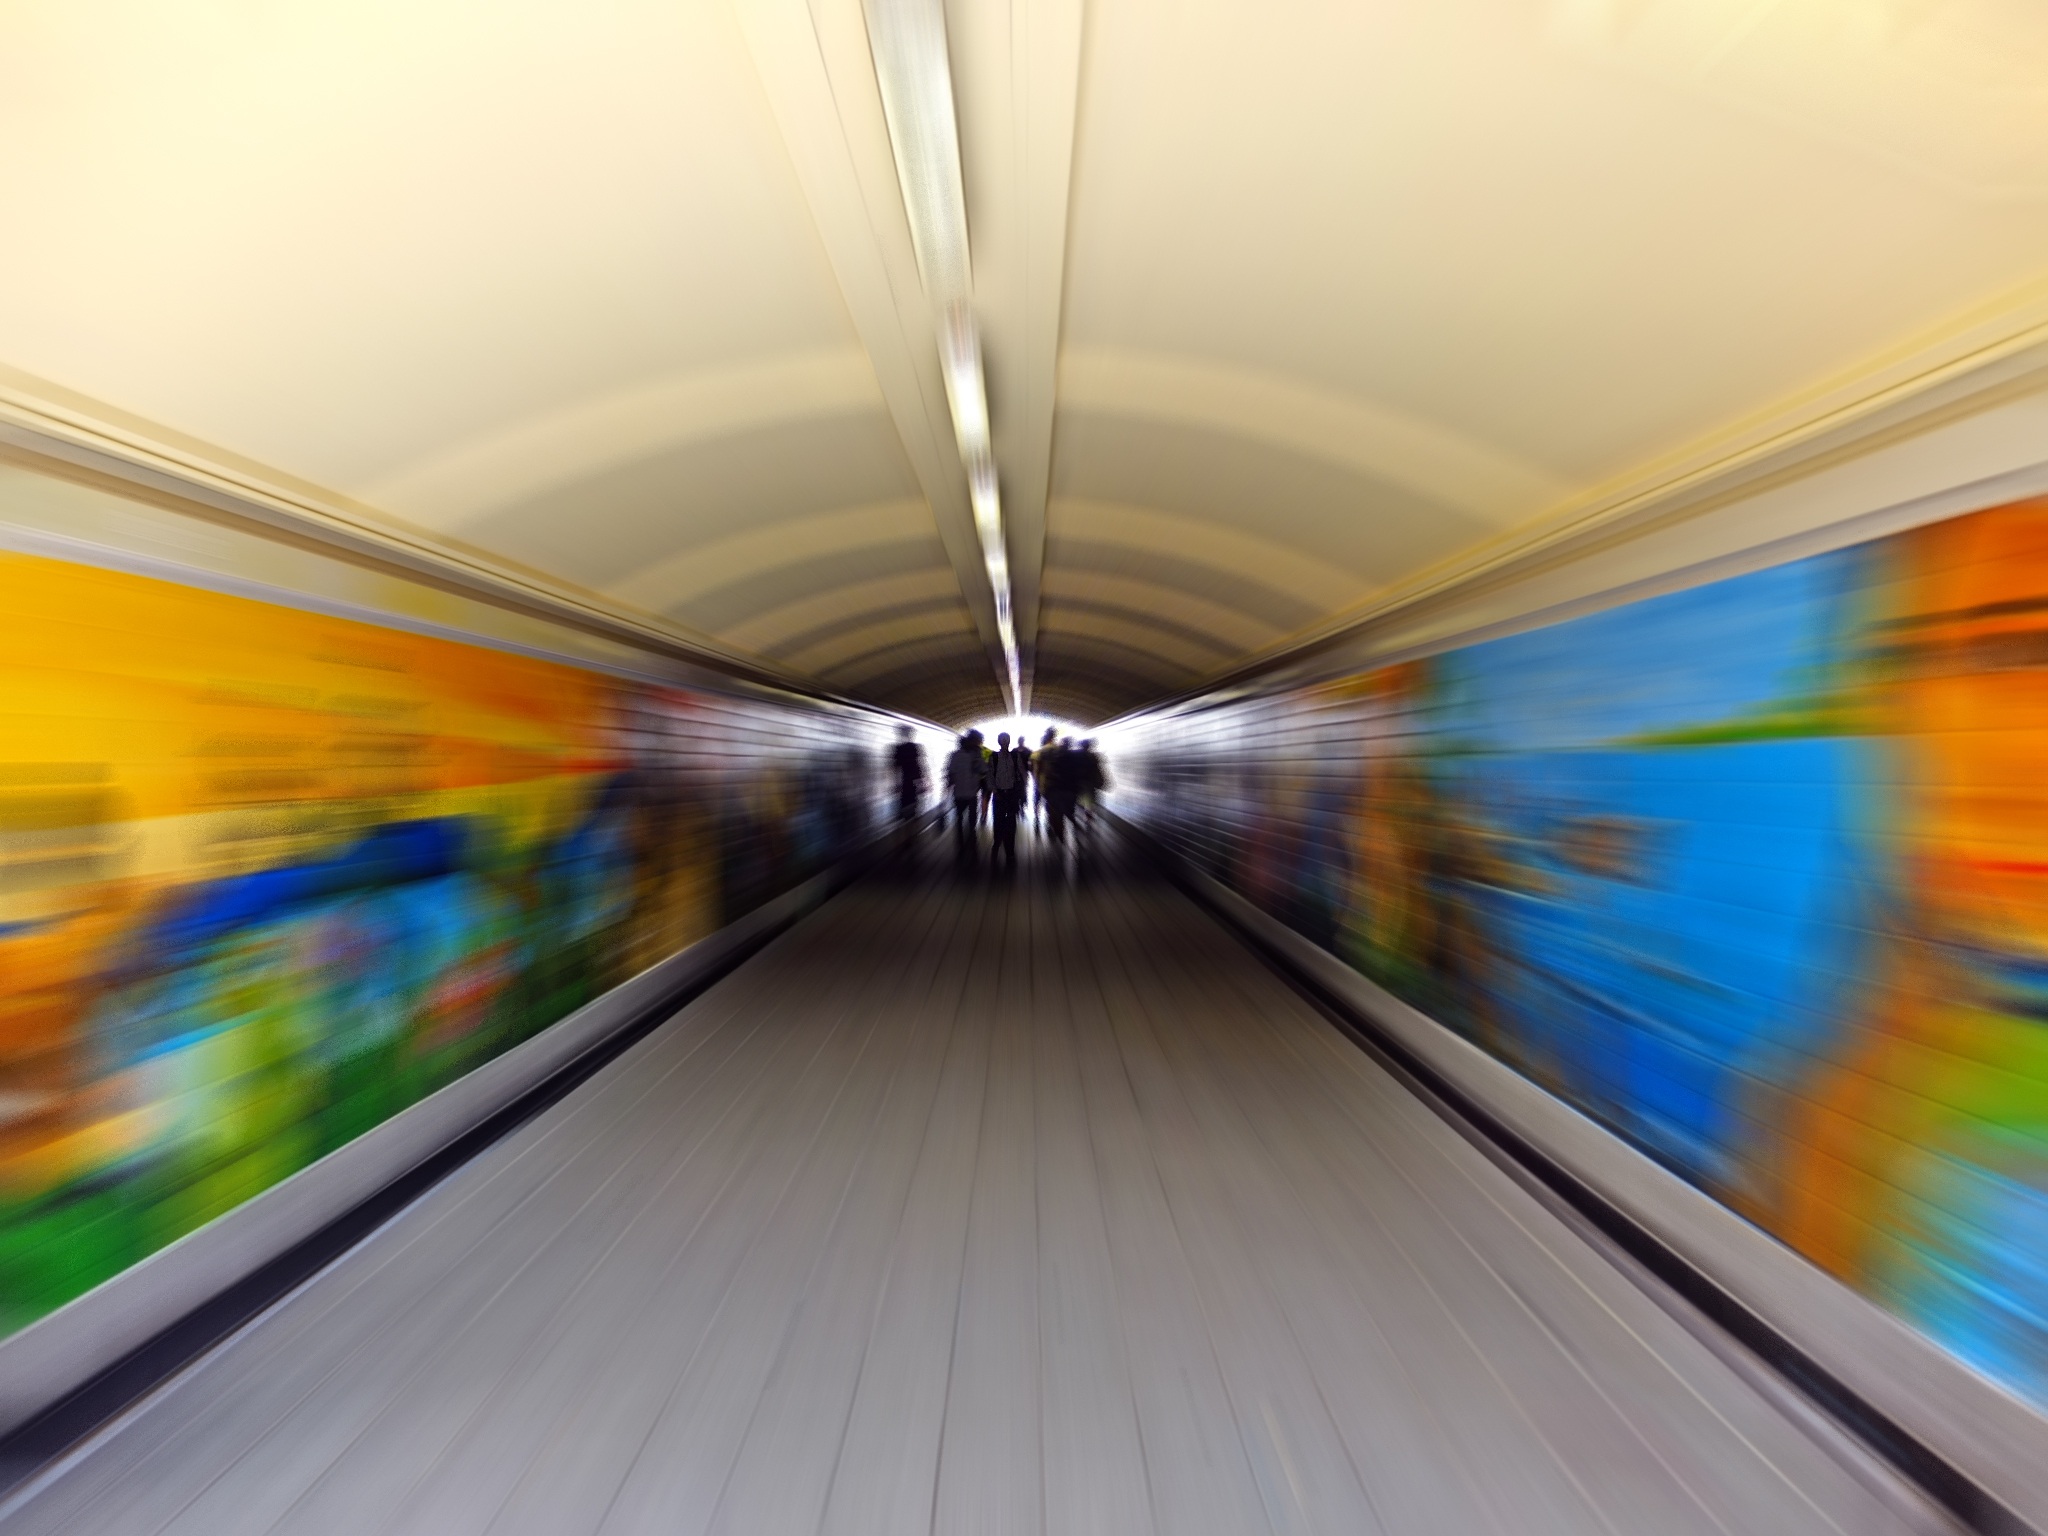
blur, people, railway, tube, urban, tunnel, commute, subway, metro, underground, transit, transportation, transport, line, color, speed, blurred, commuting, commuters, symmetry, velocity